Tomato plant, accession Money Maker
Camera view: vertical (180 deg); turntable rotation: 60 degrees
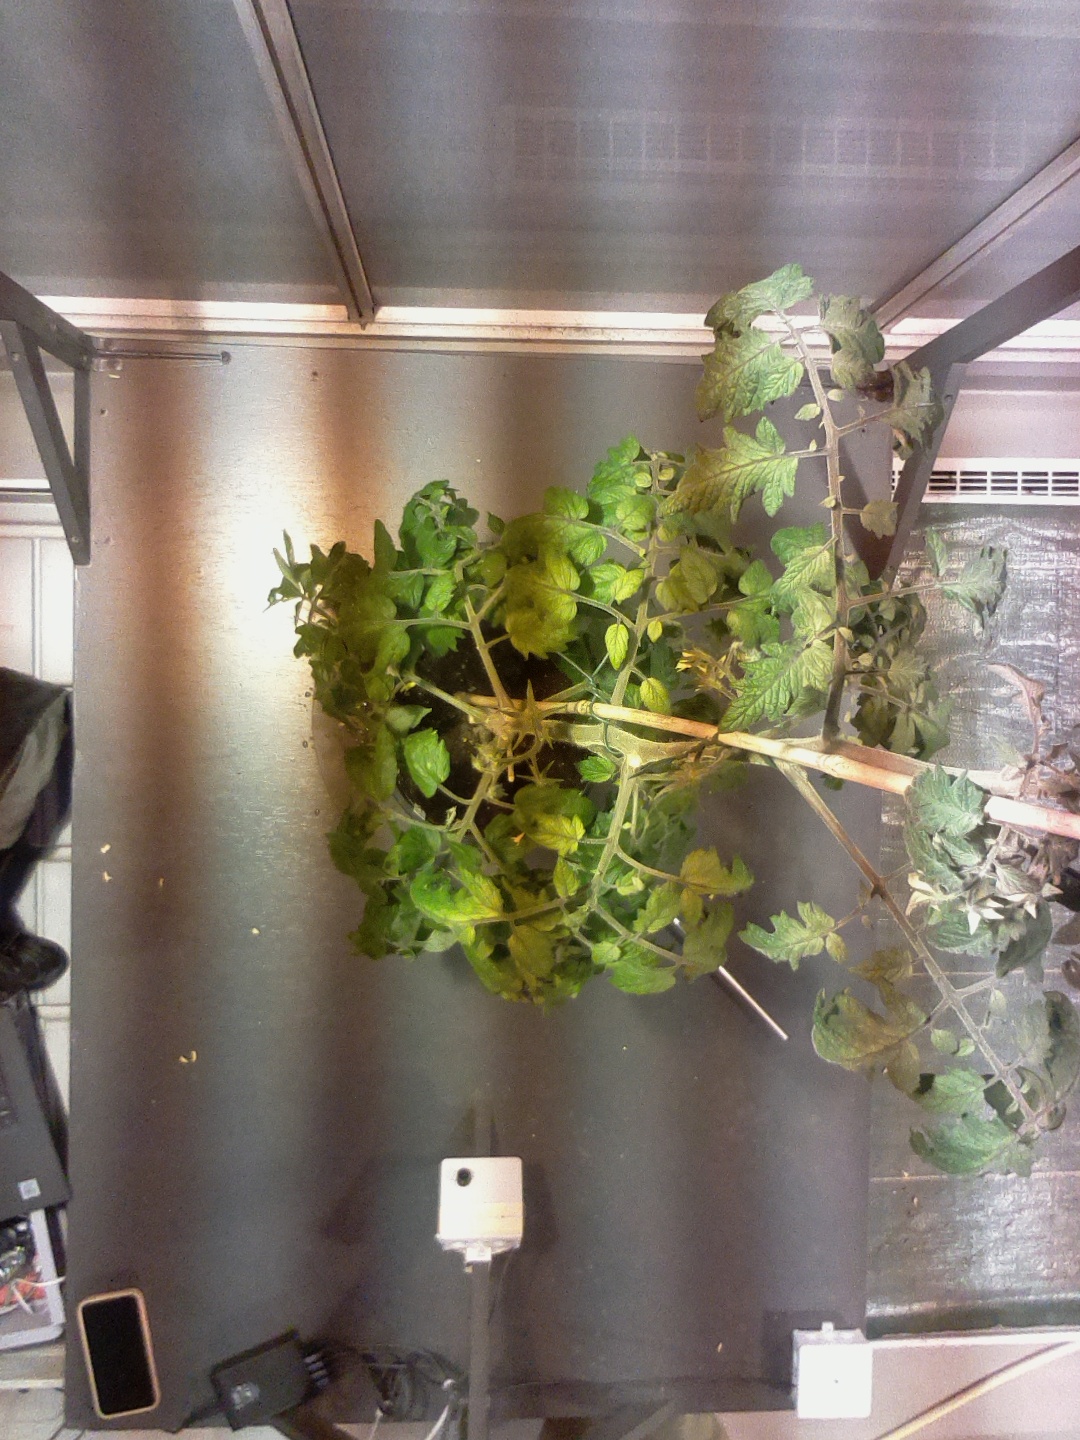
BBCH growth stage 71: 10%-20% of final fruit size